Hadronyche versuta

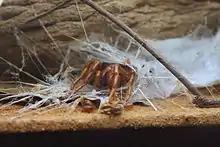
Specimen in its funnel-web on display at the Australian Museum

The Blue Mountains funnel-web spider is found in eastern Australia from the Blue Mountains to Illawarra District in New South Wales. Its burrows are found in stumps and rotten logs.